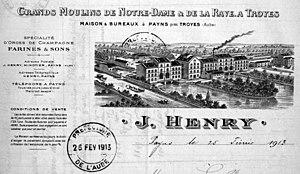
sur une vue du début du XXe siècle.
Le moulin de Notre-Dame-aux-Nonnains était situé sur la commune de Troyes dans le département de l'Aude. Construit au XIIᵉ siècle par les comtes de Champagne.